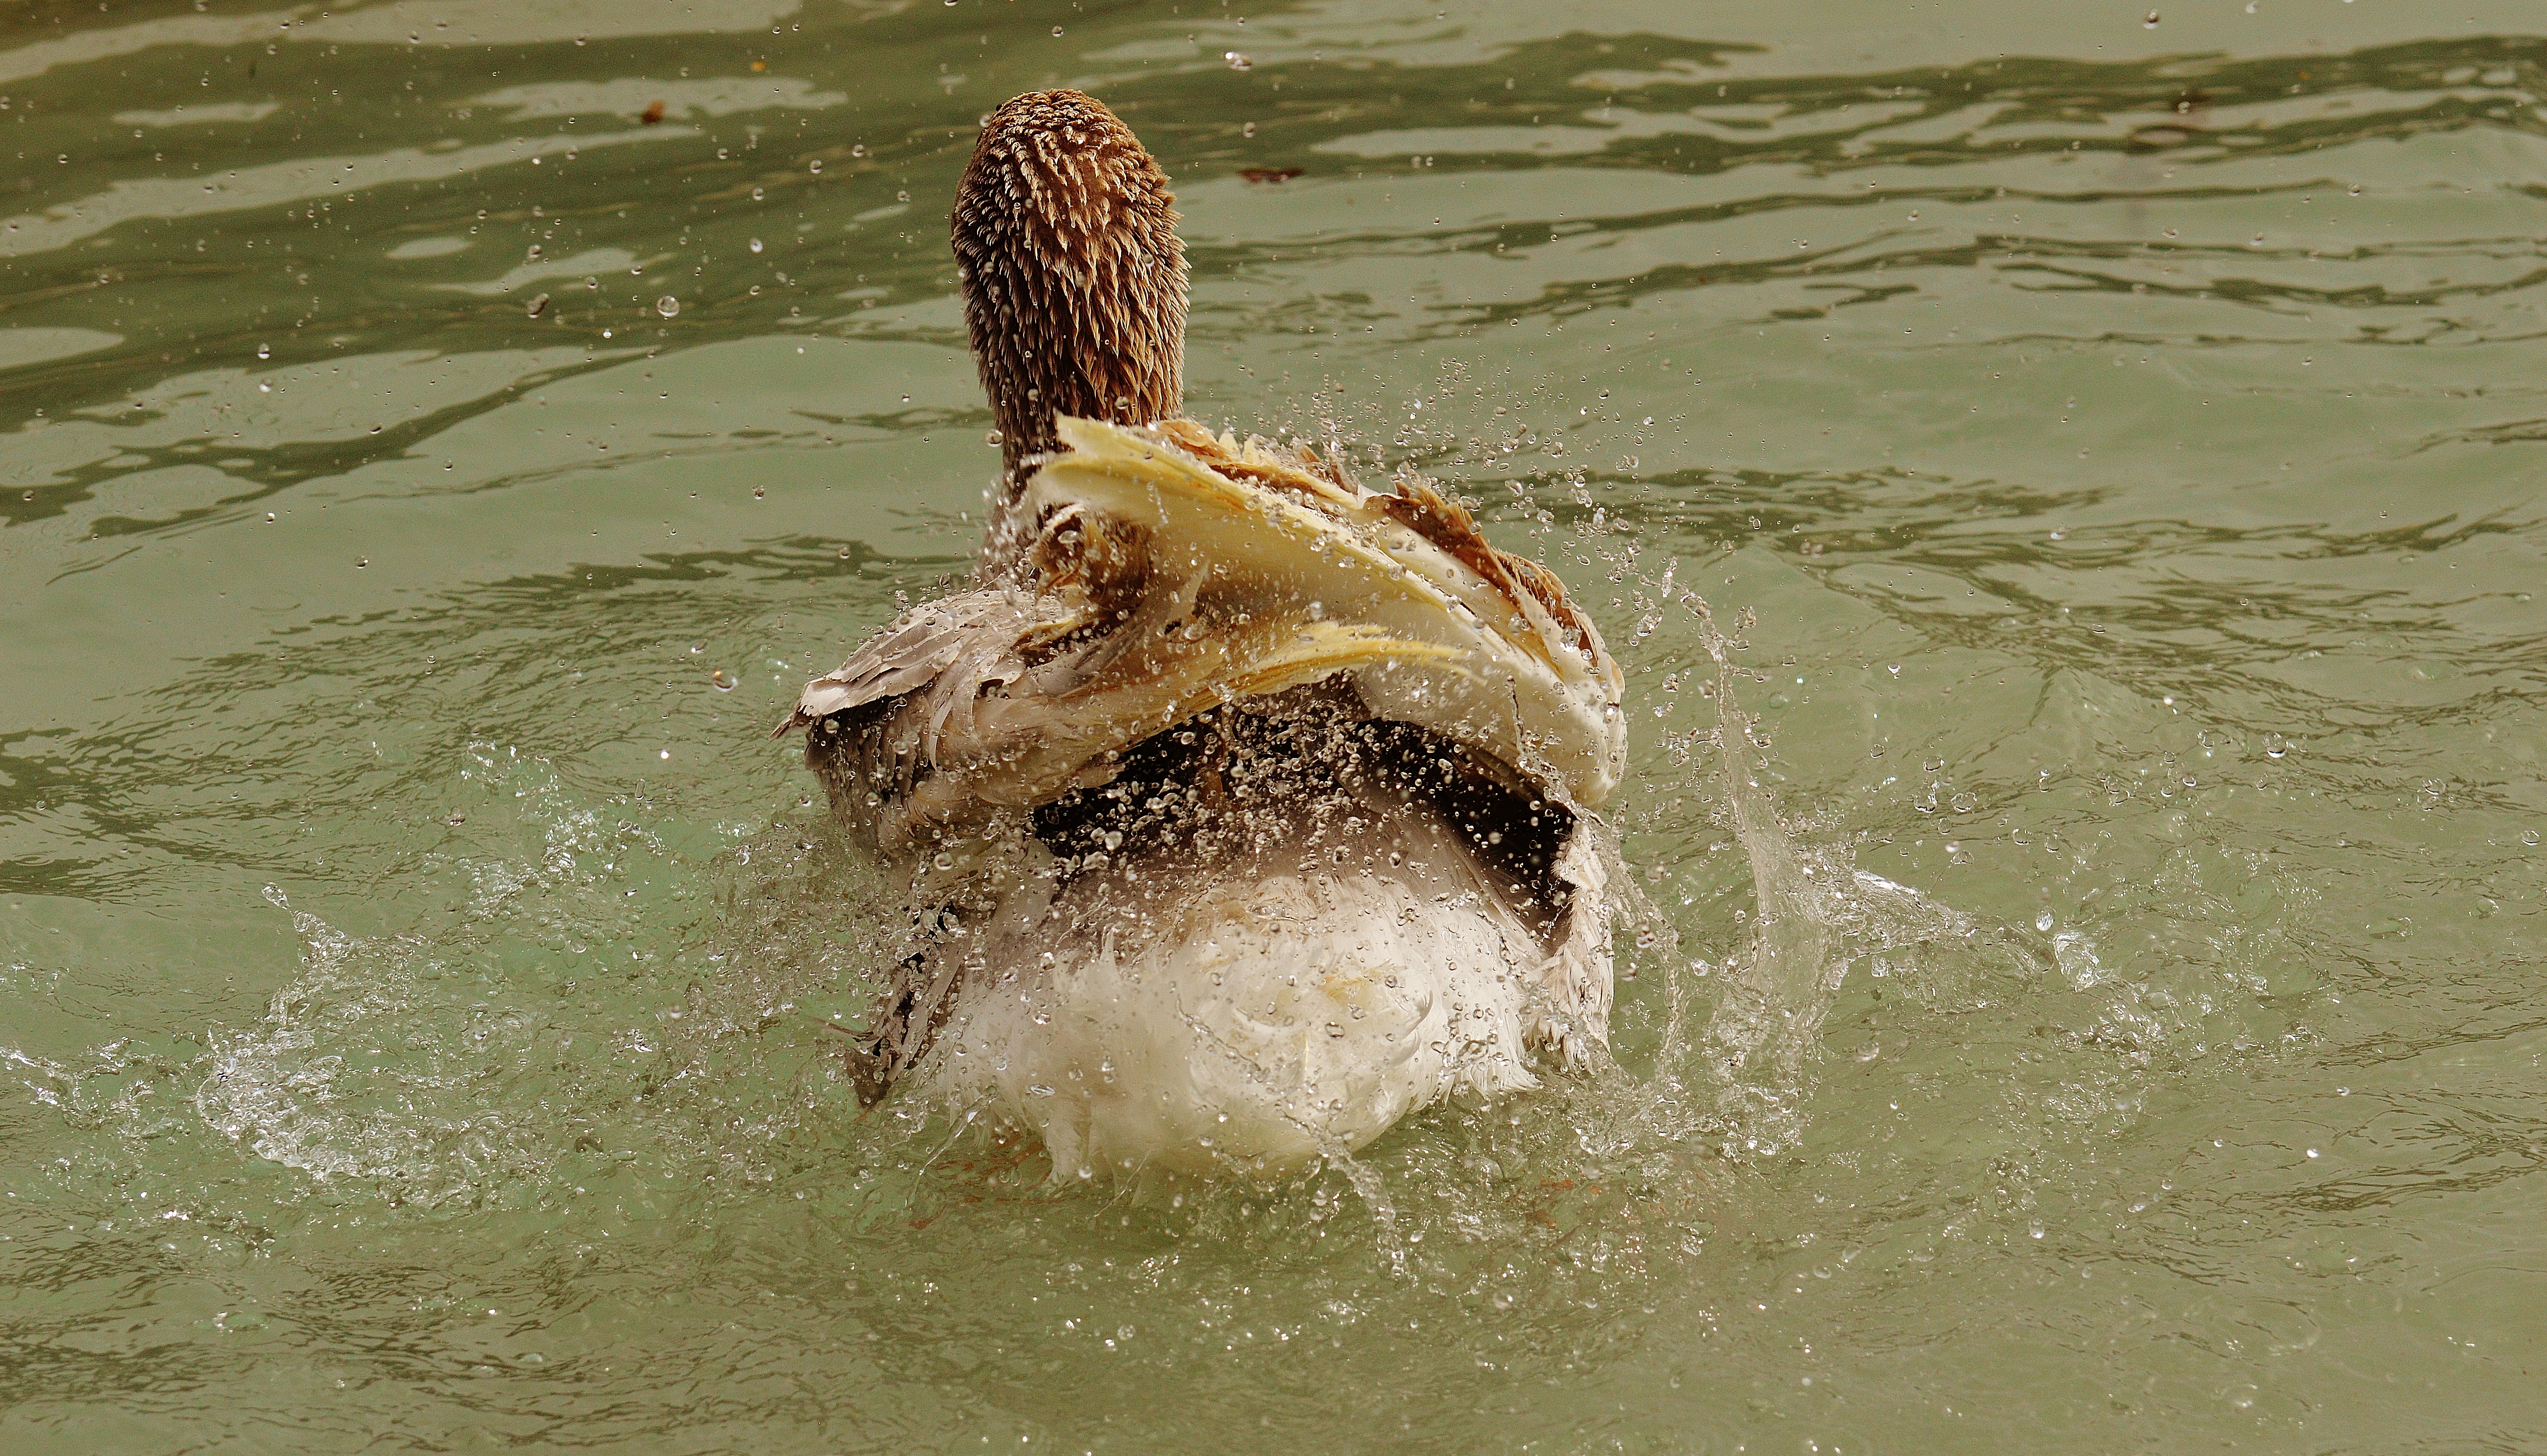
sea, water, nature, sand, wet, animal, swim, sea turtle, fish, splashing, goose, animal world, wildpark poing